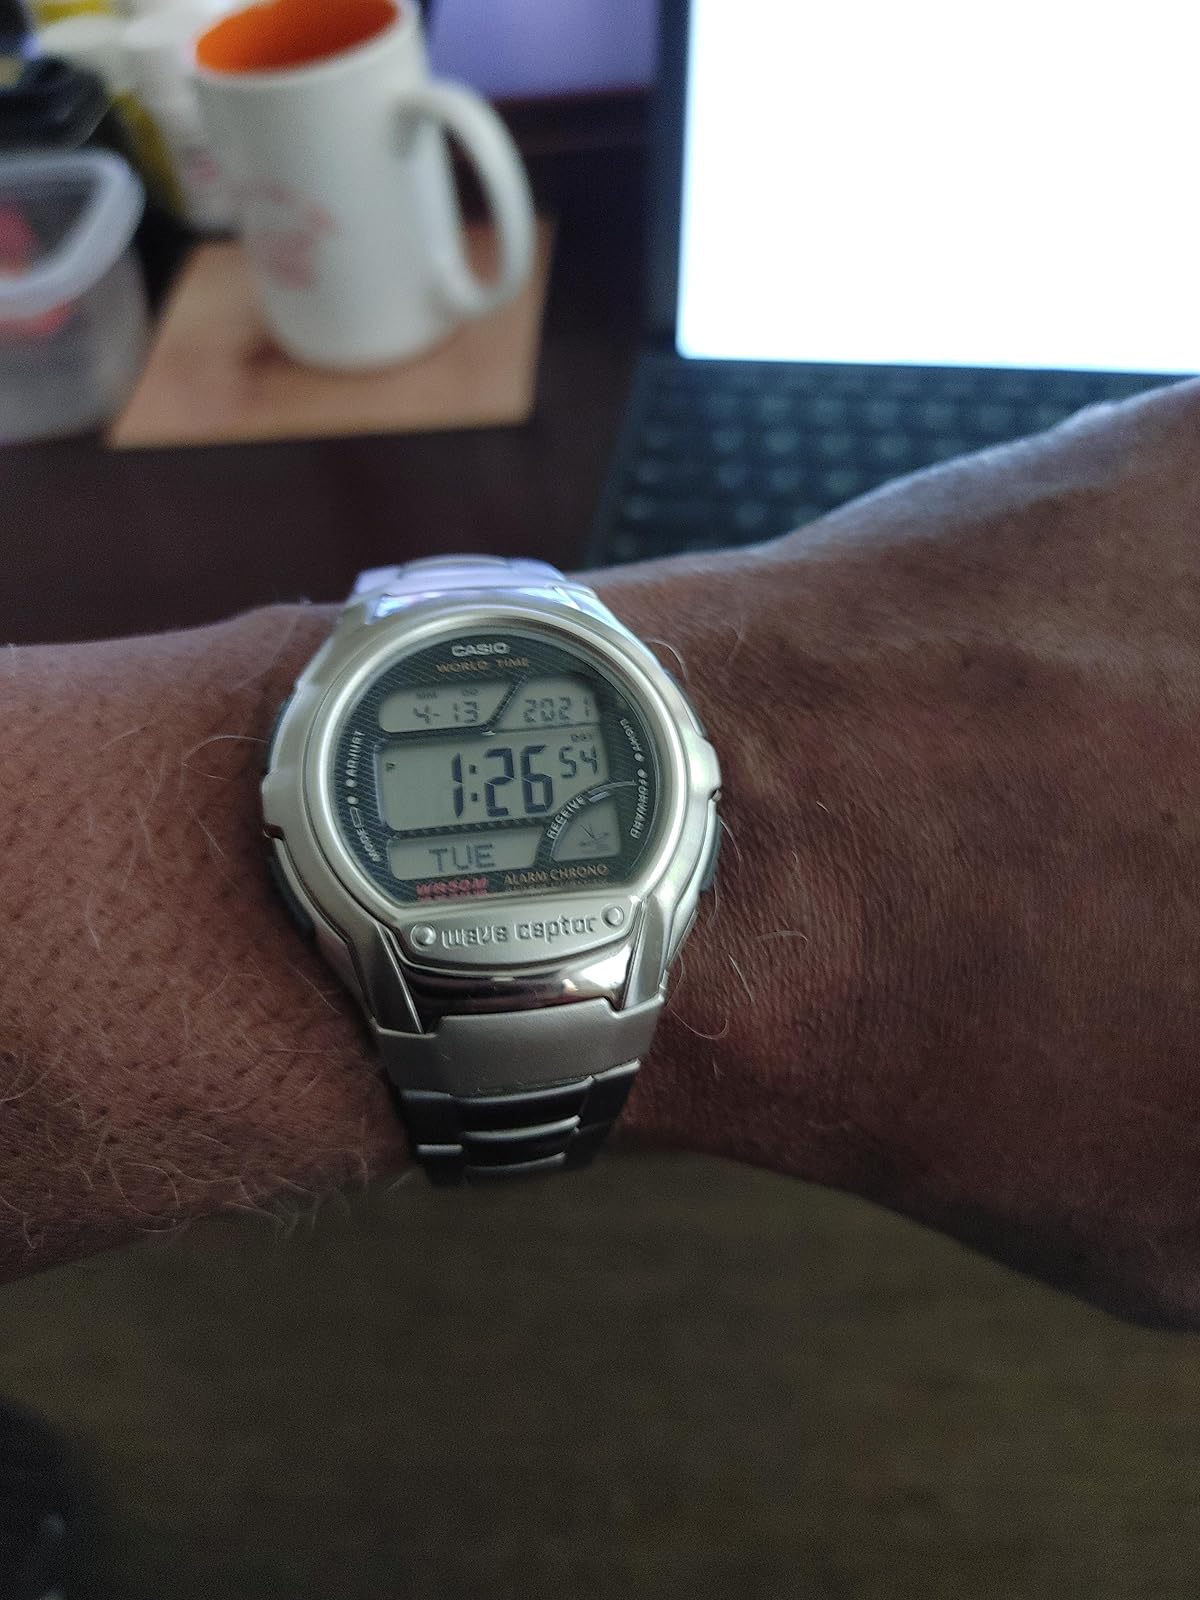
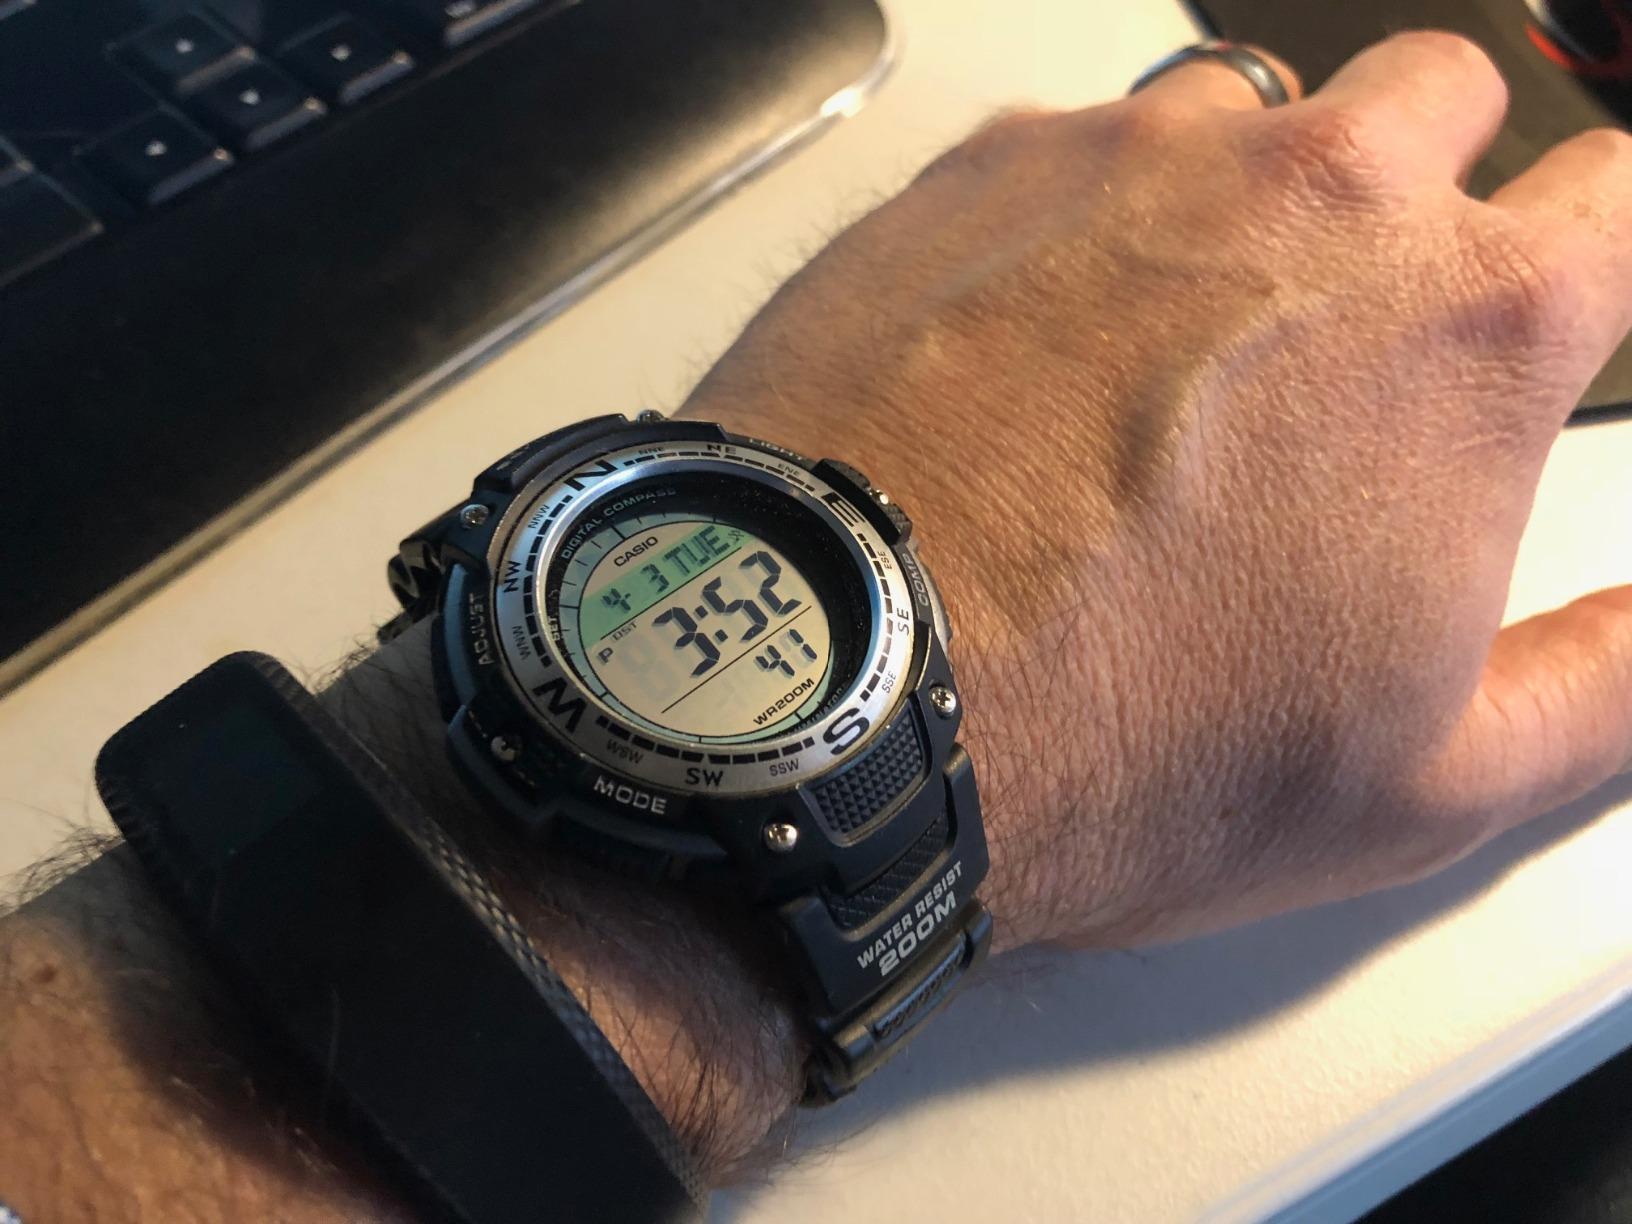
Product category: accessories_watch
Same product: no